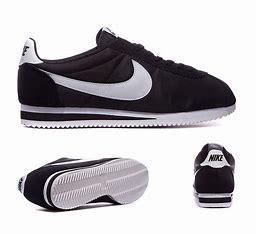
Brand: Nike
Model: Classic Cortez Nylon